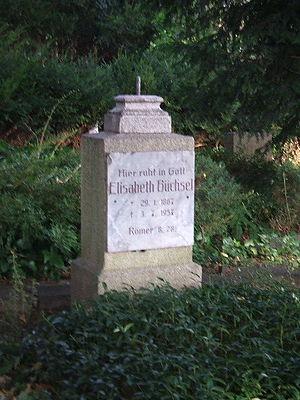
Elisabeth Büchsel, née le 29 janvier 1867 à Stralsund, une ville portuaire sur la mer Baltique et morte le 3 juillet 1957 dans la même ville, est une artiste-peintre allemande.